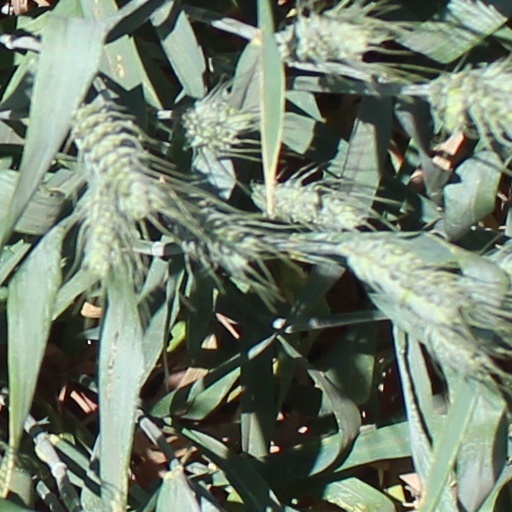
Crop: wheat